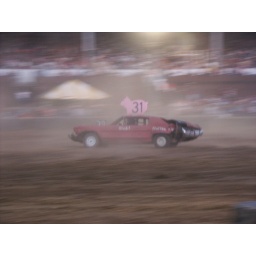
Joyce Jasper in her pink pig Impala. She drives like hell and is my current heroine.